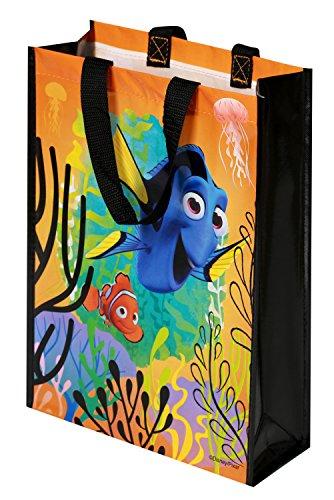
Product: Disney Finding Dory Trick or Treat Bag
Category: Toys & Games | Dress Up & Pretend Play
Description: Finding Dory trick or treat bag.
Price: $4.99
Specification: ProductDimensions:12x4.5x16inches|ItemWeight:0.96ounces|ShippingWeight:1.6ounces(Viewshippingratesandpolicies)|DomesticShipping:ItemcanbeshippedwithinU.S.|InternationalShipping:ThisitemcanbeshippedtoselectcountriesoutsideoftheU.S.LearnMore|ASIN:B01HDZ1SUA|Itemmodelnumber:UCD196|Manufacturerrecommendedage:8-15years